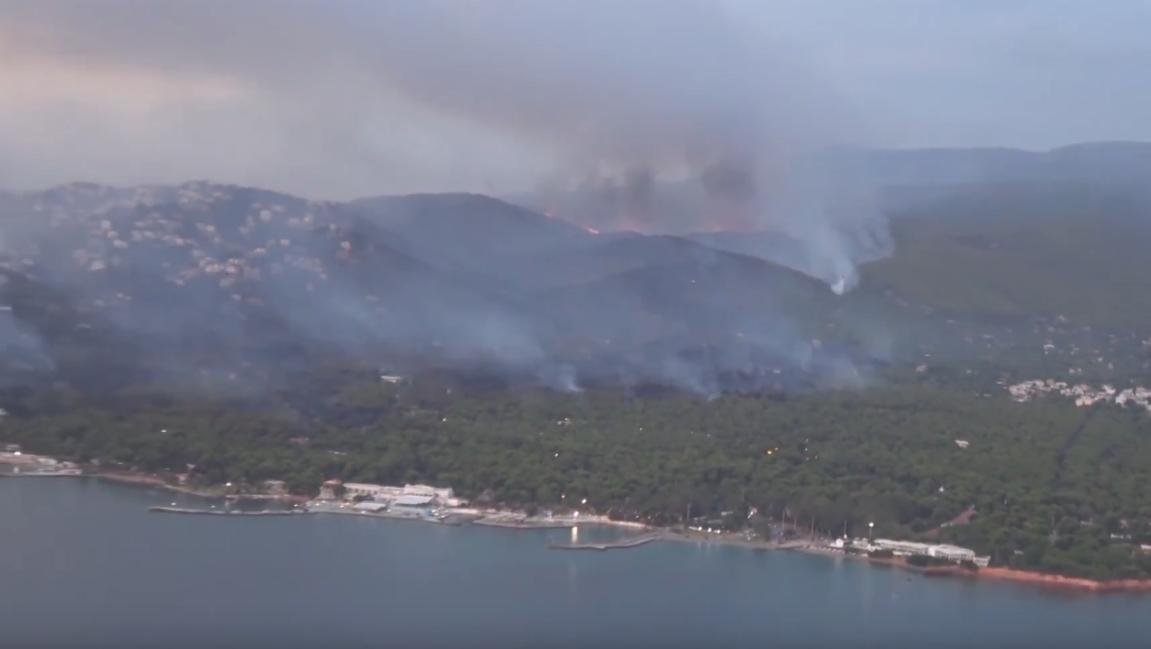
Fire: yes
Smoke: yes